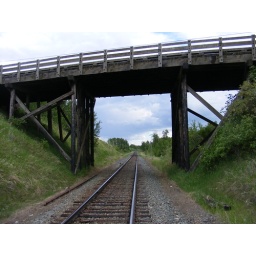
train track under a road